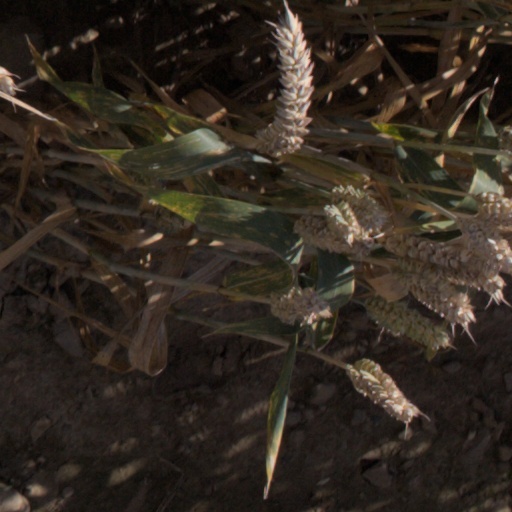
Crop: wheat